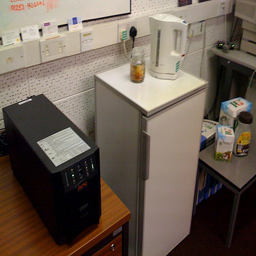
A small refrigerator sitting next to a wooden table.
A picture of a mini fridge in an office setting.
A breakroom with a coffemaker and fridge inside.
A small refrigerator in a tiny office room.
a mini refrigerator next to a wooden table.